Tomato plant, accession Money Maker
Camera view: vertical (180 deg); turntable rotation: 240 degrees
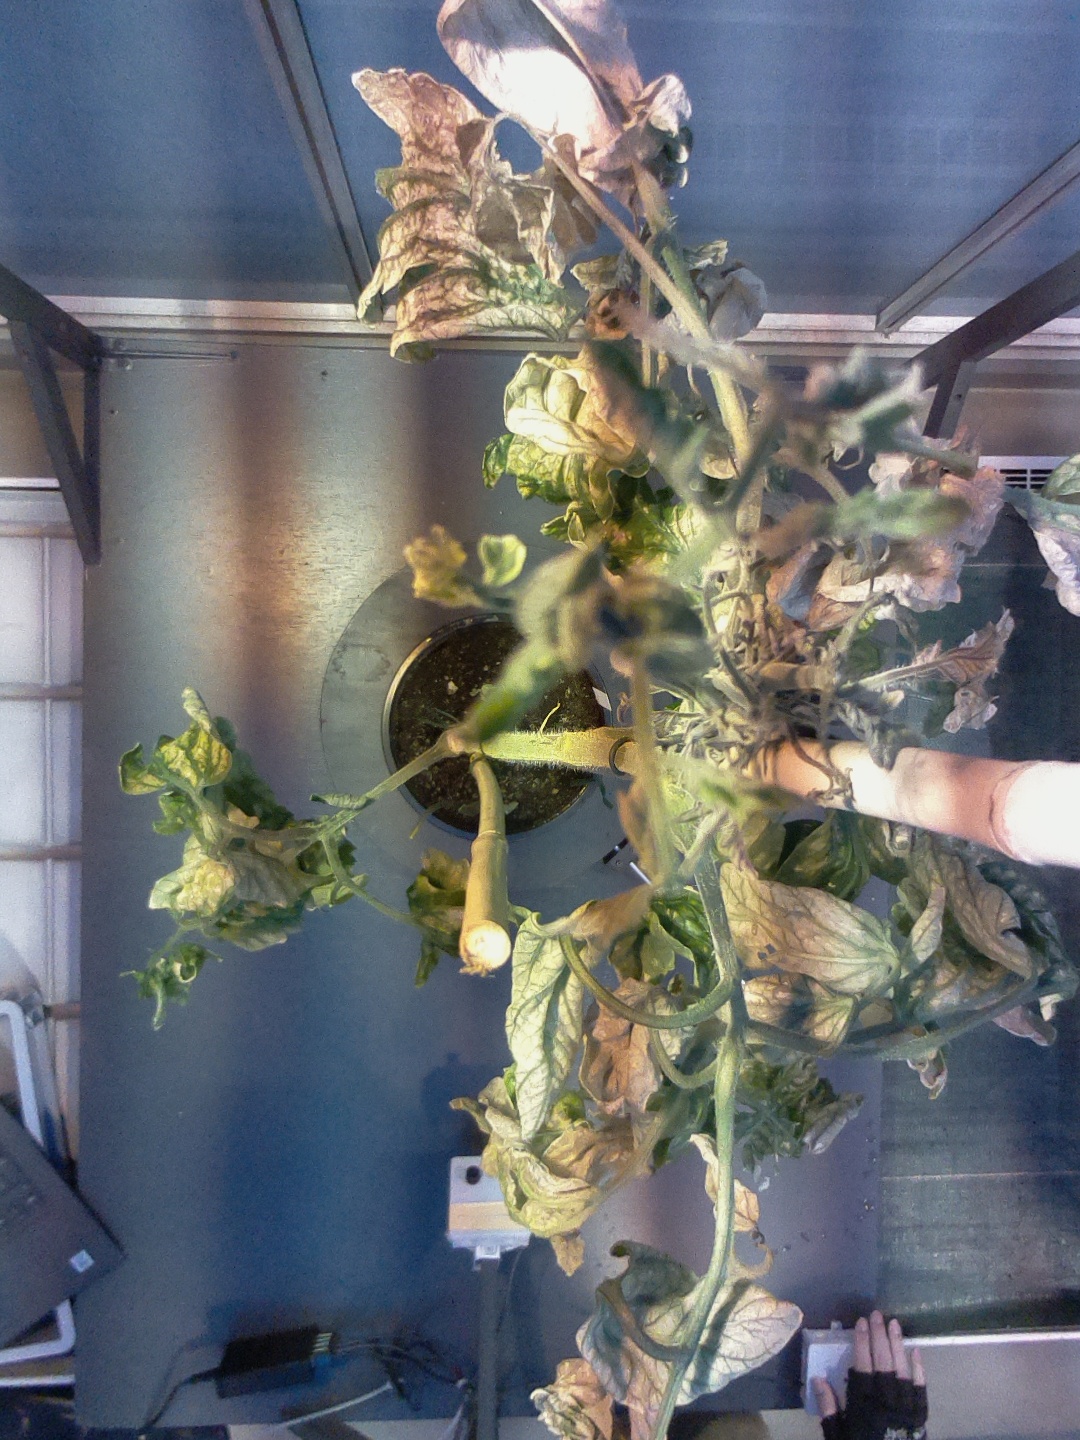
BBCH growth stage 51: First inflorence visible, visible closed flower bud